Interlock (engineering)

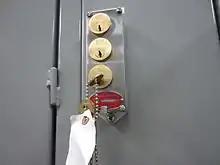
Trapped key interlock transfer block.

Another example is an electric kiln. To prevent access to the inside of an electric kiln, a trapped key system may be used to interlock a disconnecting switch and the kiln door. While the switch is turned on, the key is held by the interlock attached to the disconnecting switch. To open the kiln door, the switch is first opened, which releases the key. The key can then be used to unlock the kiln door. While the key is removed from the switch interlock, a plunger from the interlock mechanically prevents the switch from closing. Power cannot be re-applied to the kiln until the kiln door is locked, releasing the key, and the key is then returned to the disconnecting switch interlock. A similar two-part interlock system can be used anywhere it is necessary to ensure the energy supply to a machine is interrupted before the machine is entered for adjustment or maintenance.